Vallecito Bell Monument

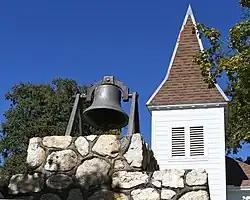
Vallecito Bell Monument

Vallecito Bell Monument is a historical bell in Vallecito, California in Calaveras County. The Vallecito Bell was cast in 1853 in the town of Troy, New York. The bell was sailed around the Straits of Magellan of South America to California arriving in 1854. Citizens of Vallecito donated the money to purchase the bell for the city. At first, the bell was hung in a large oak tree and used to gather the town for meetings or emergencies. On February 16, 1939, a storm fell the oak tree. The Vallecito Bell Monument is now at the intersection of Church Street and Cemetery Lane in Vallecito. Vallecito Bell is California Historical Landmark No. 370. Vallecito was named "Little Valley" by Mexicans of California. The city of Vallecito was a California Gold Rush town, with many miners. The Murphy brothers discovered gold nearby in 1849. The site was called "Murphy's old diggings." for a time.